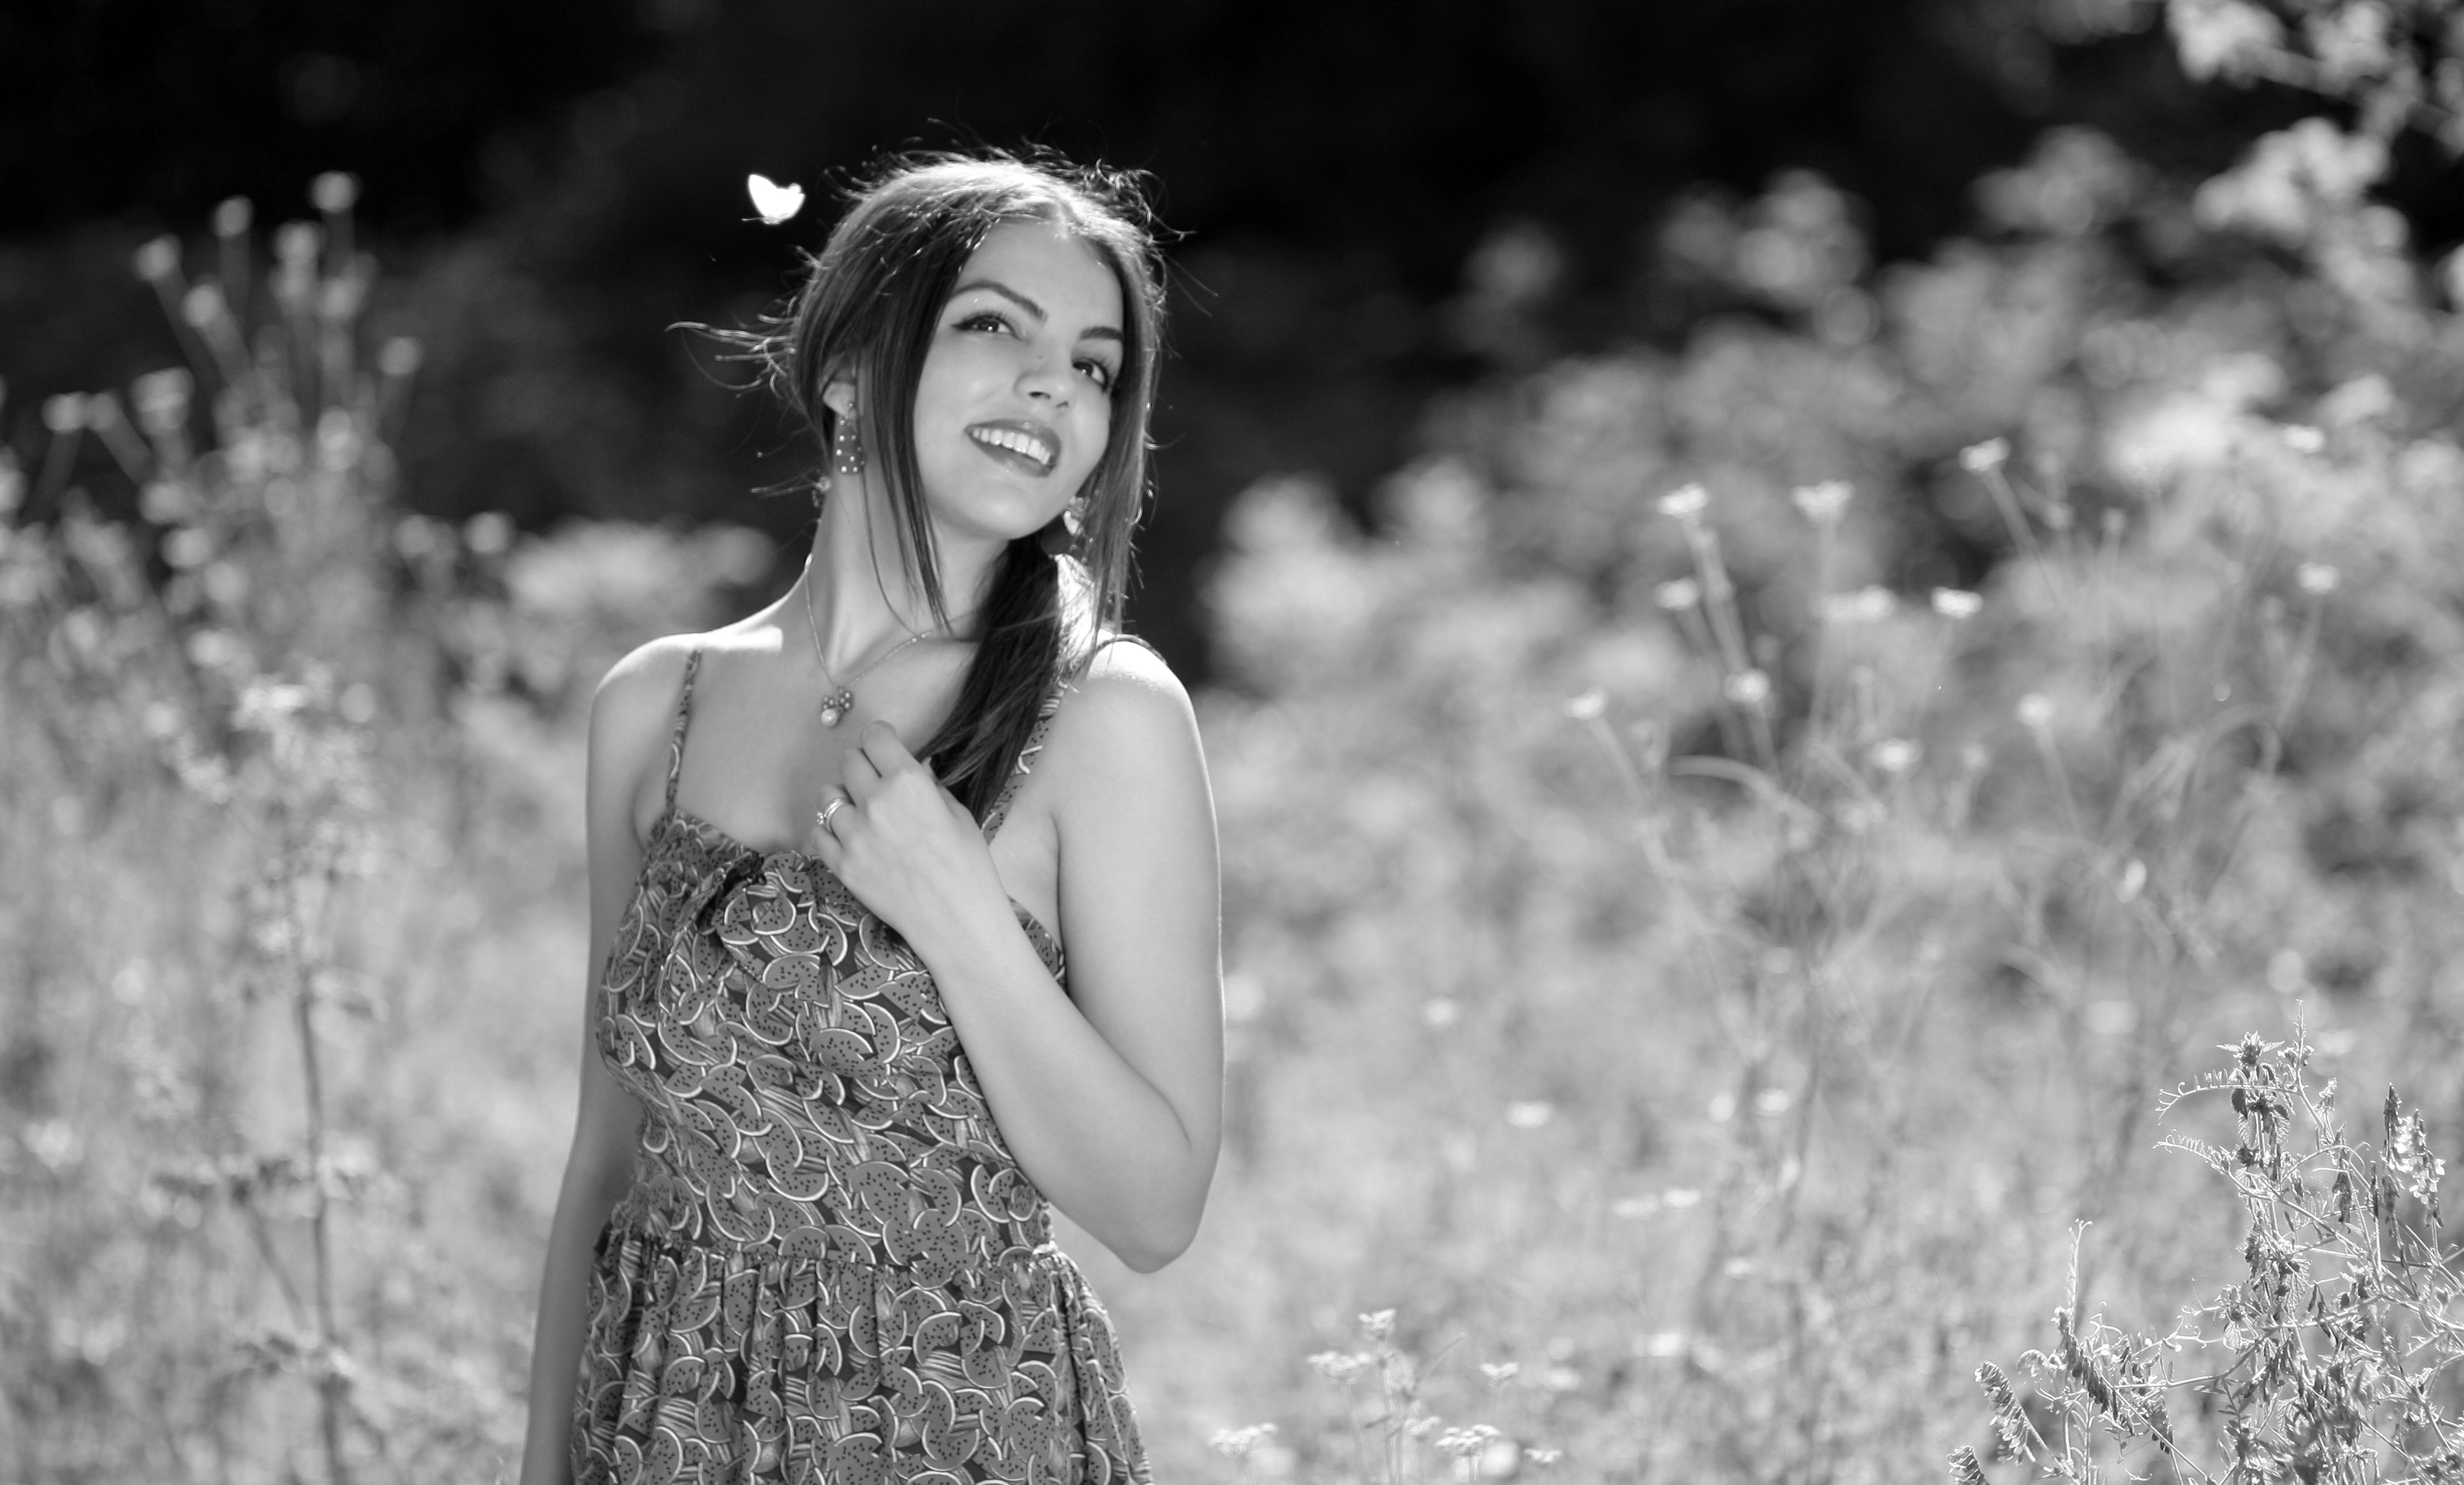
nature, person, black and white, girl, woman, white, photography, flower, summer, portrait, model, spring, fashion, butterfly, black, monochrome, bride, smile, dress, photograph, beauty, photo shoot, monochrome photography, portrait photography